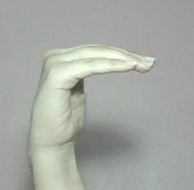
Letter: haa